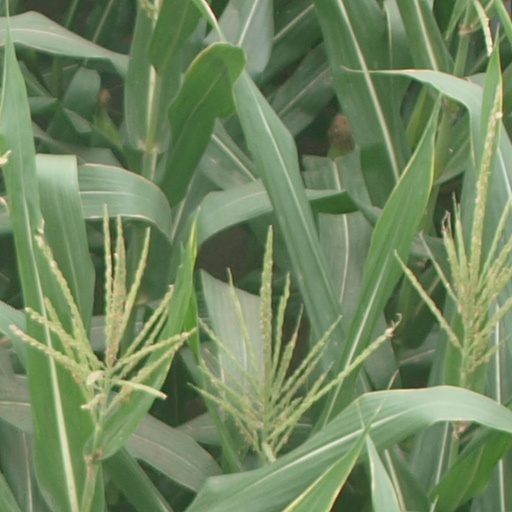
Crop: maize; corn